Northeast Evanston Historic District

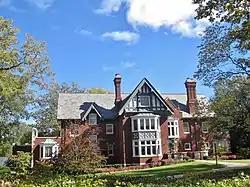

The Northeast Evanston Historic District is a residential historic district in northeastern Evanston, Illinois. The district includes 474 contributing buildings in an area bounded by Sheridan Place to the north, Lake Michigan to the east, Emerson Street to the south, and Ridge Avenue and the CTA's Purple Line to the west. The area was developed later than central and southeast Evanston; while its oldest building dates from the 1860s, most of the homes in the district were built between 1890 and 1930. The district's houses are representative of the popular architectural styles of the period; the American Craftsman, Tudor Revival, and Colonial Revival styles are especially prevalent. Works by many prominent Chicago architects, including Holabird & Roche, Tallmadge & Watson, Howard Van Doren Shaw, George W. Maher, William Carbys Zimmerman, Solon Spencer Beman, and Schmidt, Garden and Martin, can be found in the district. Vernacular works with bungalow, American Foursquare, and gable front designs are also common in the district.